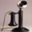
Label: telephone